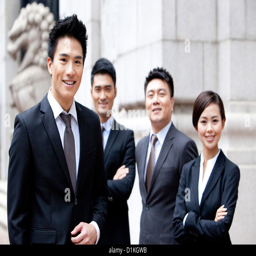
portrait of confident business team outside a building